Kanako Murakami

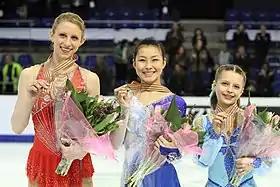
Murakami at the 2010 World Junior Championships podium

She was assigned to compete at the 2010 World Junior Championships, where she won the title after placing second in the short program and first in the free skating.